Wife Number Two

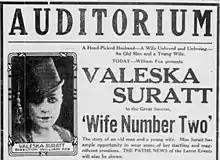
Newspaper advertisement. *note; the adverts says William Fox himself directed the film

Wife Number Two is a 1917 American silent drama film feature directed and written by William Nigh. The film starred Valeska Suratt, vamp rival to Theda Bara on the Fox lot, and was Suratt's penultimate silent film performance. The film is now considered lost.